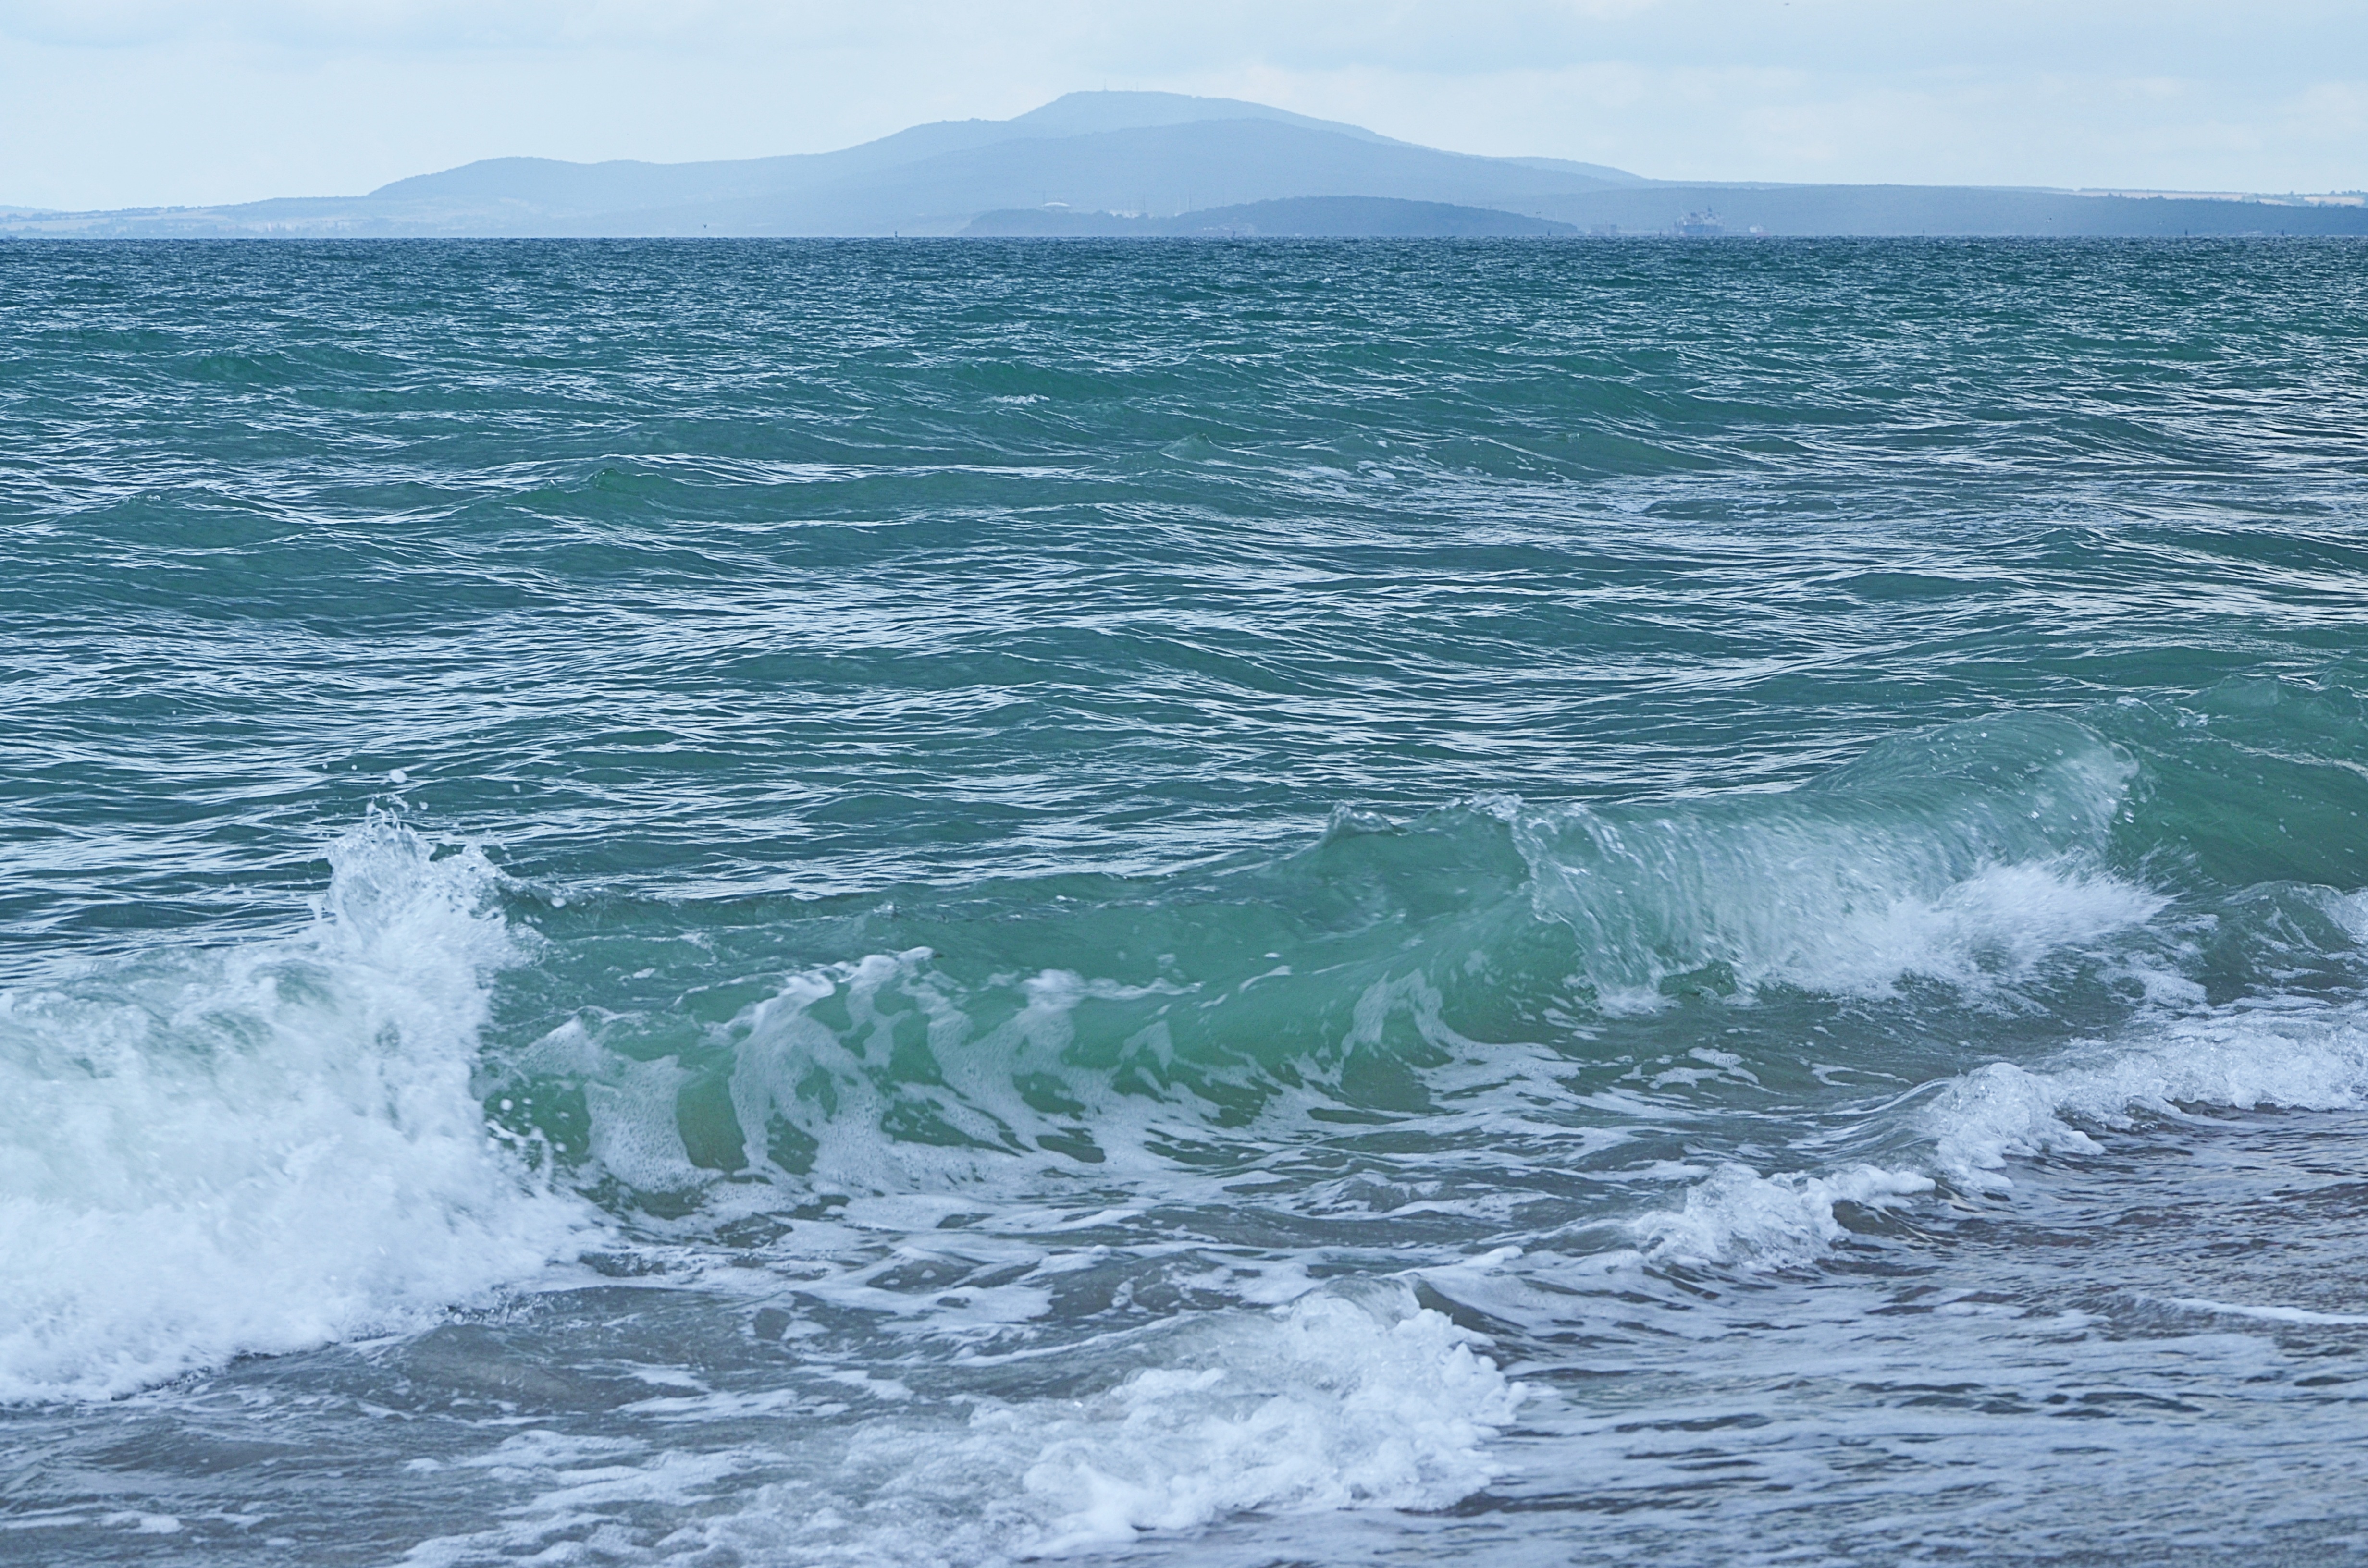
sea, coast, ocean, horizon, shore, wave, wind, body of water, channel, cape, bulgaria, burgas, wind wave